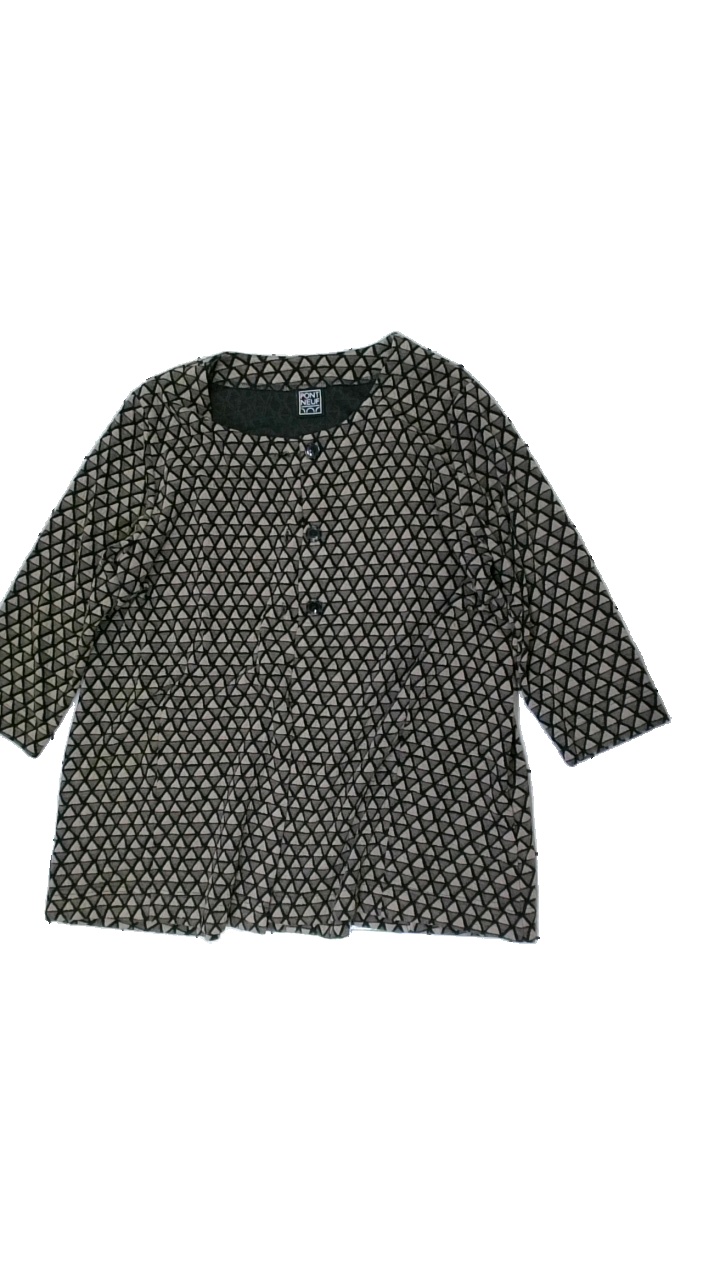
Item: Cardigan (Ladies)
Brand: Pont Neuf
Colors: Black
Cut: Regular
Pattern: Other
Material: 100% Viscose
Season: All
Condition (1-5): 5
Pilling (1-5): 5
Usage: Reuse
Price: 50-100